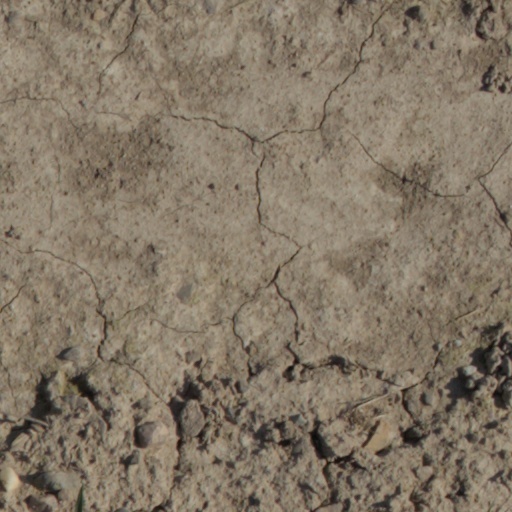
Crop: wheat